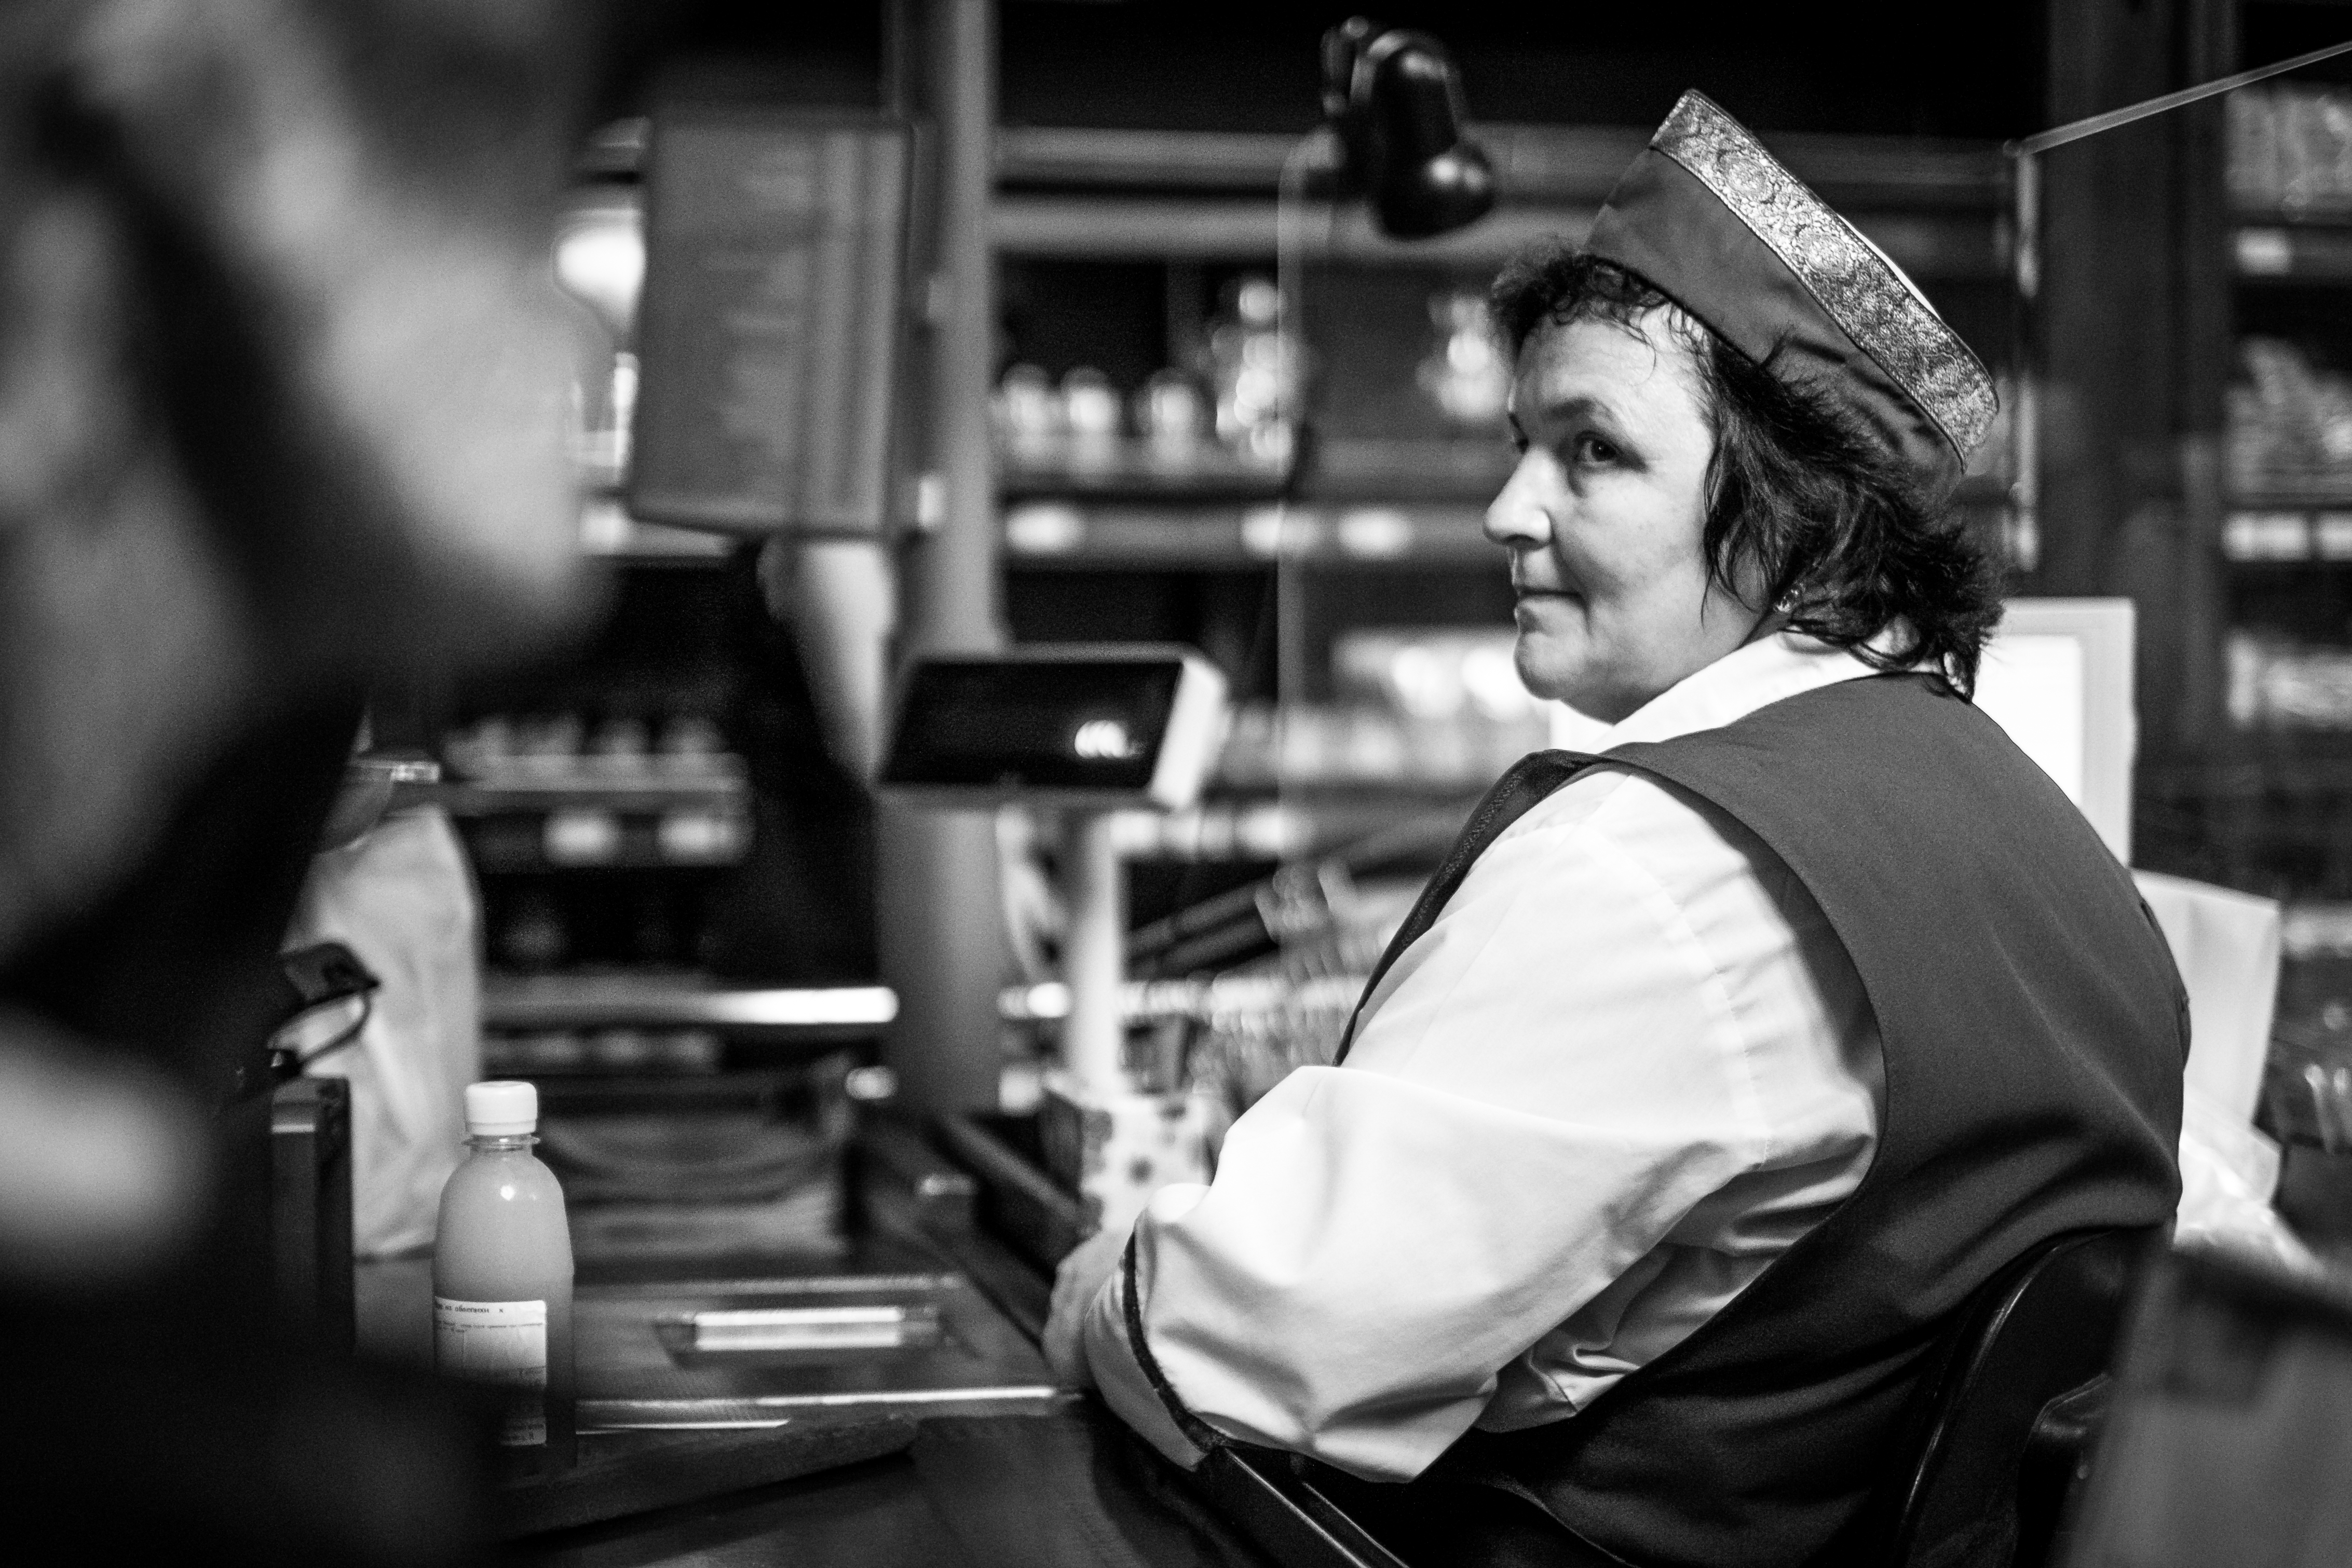
black and white, white, photography, black, monochrome, glasses, photograph, monochrome photography, film noir